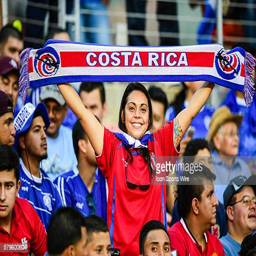
rowdy fan during football team vs soccer match